Menstruation

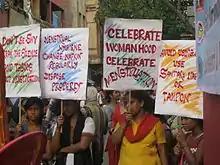
Amra Padatik India, celebration of Menstrual Hygiene Day in India

Menstruation can be delayed by the use of progesterone or progestins. For this purpose, oral administration of progesterone or progestin during cycle day 20 has been found to effectively delay menstruation for at least 20 days, with menstruation starting after 2–3 days have passed since discontinuing the regimen.